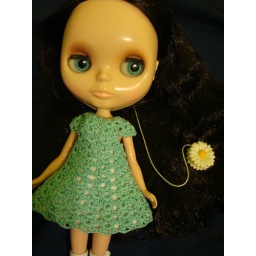
Wearing the fabulous new crochet dress by battywing (look, it matches her blue chips!)